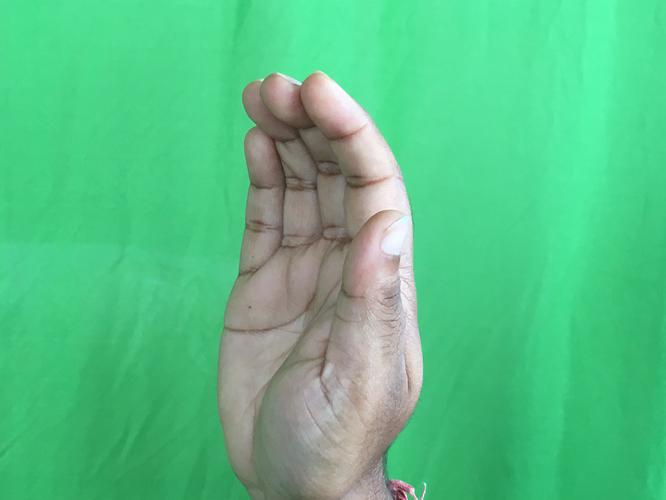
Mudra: Sarpasirsha
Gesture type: single_hand